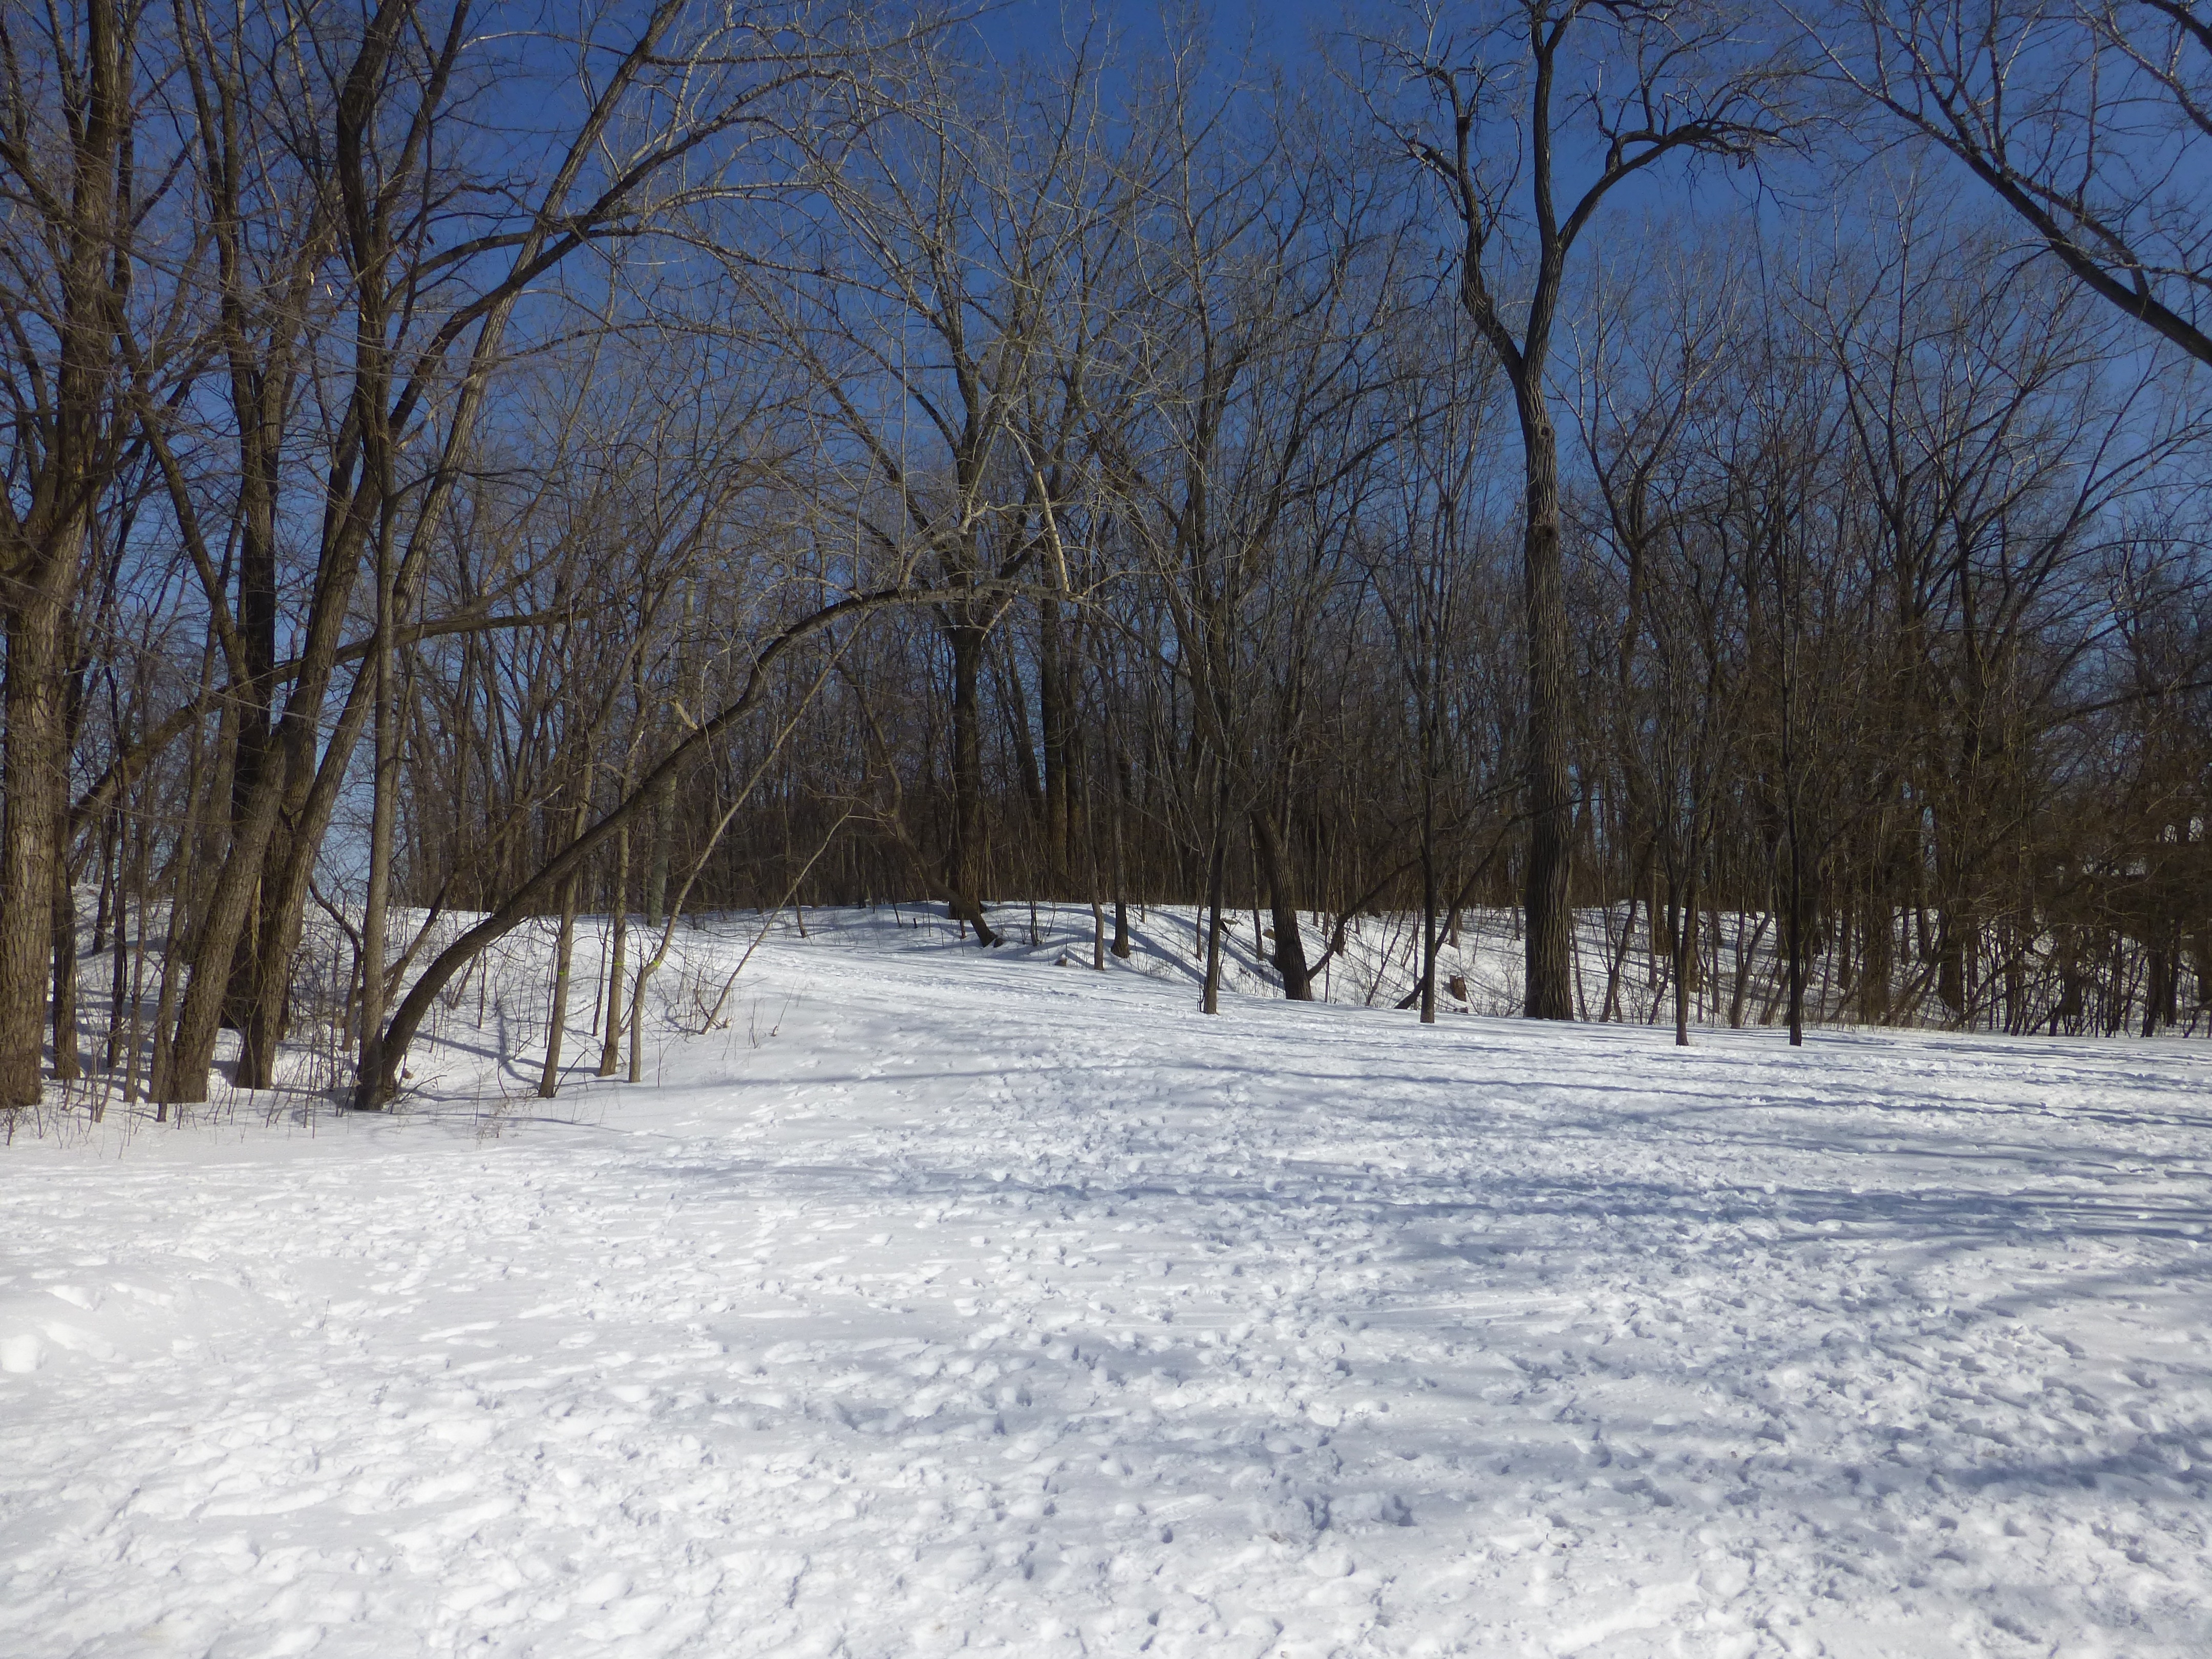
landscape, tree, nature, outdoor, snow, cold, winter, sky, frost, ice, park, weather, blue, season, trees, shadows, footwear, piste, freezing